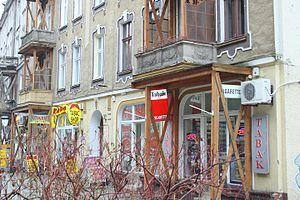
Zigaretten Str. in Słubice
Słubice [swuˈbiʦɛ] est une ville de Pologne située sur l’Oder dans la voïvodie de Lubusz, à la frontière germano-polonaise.